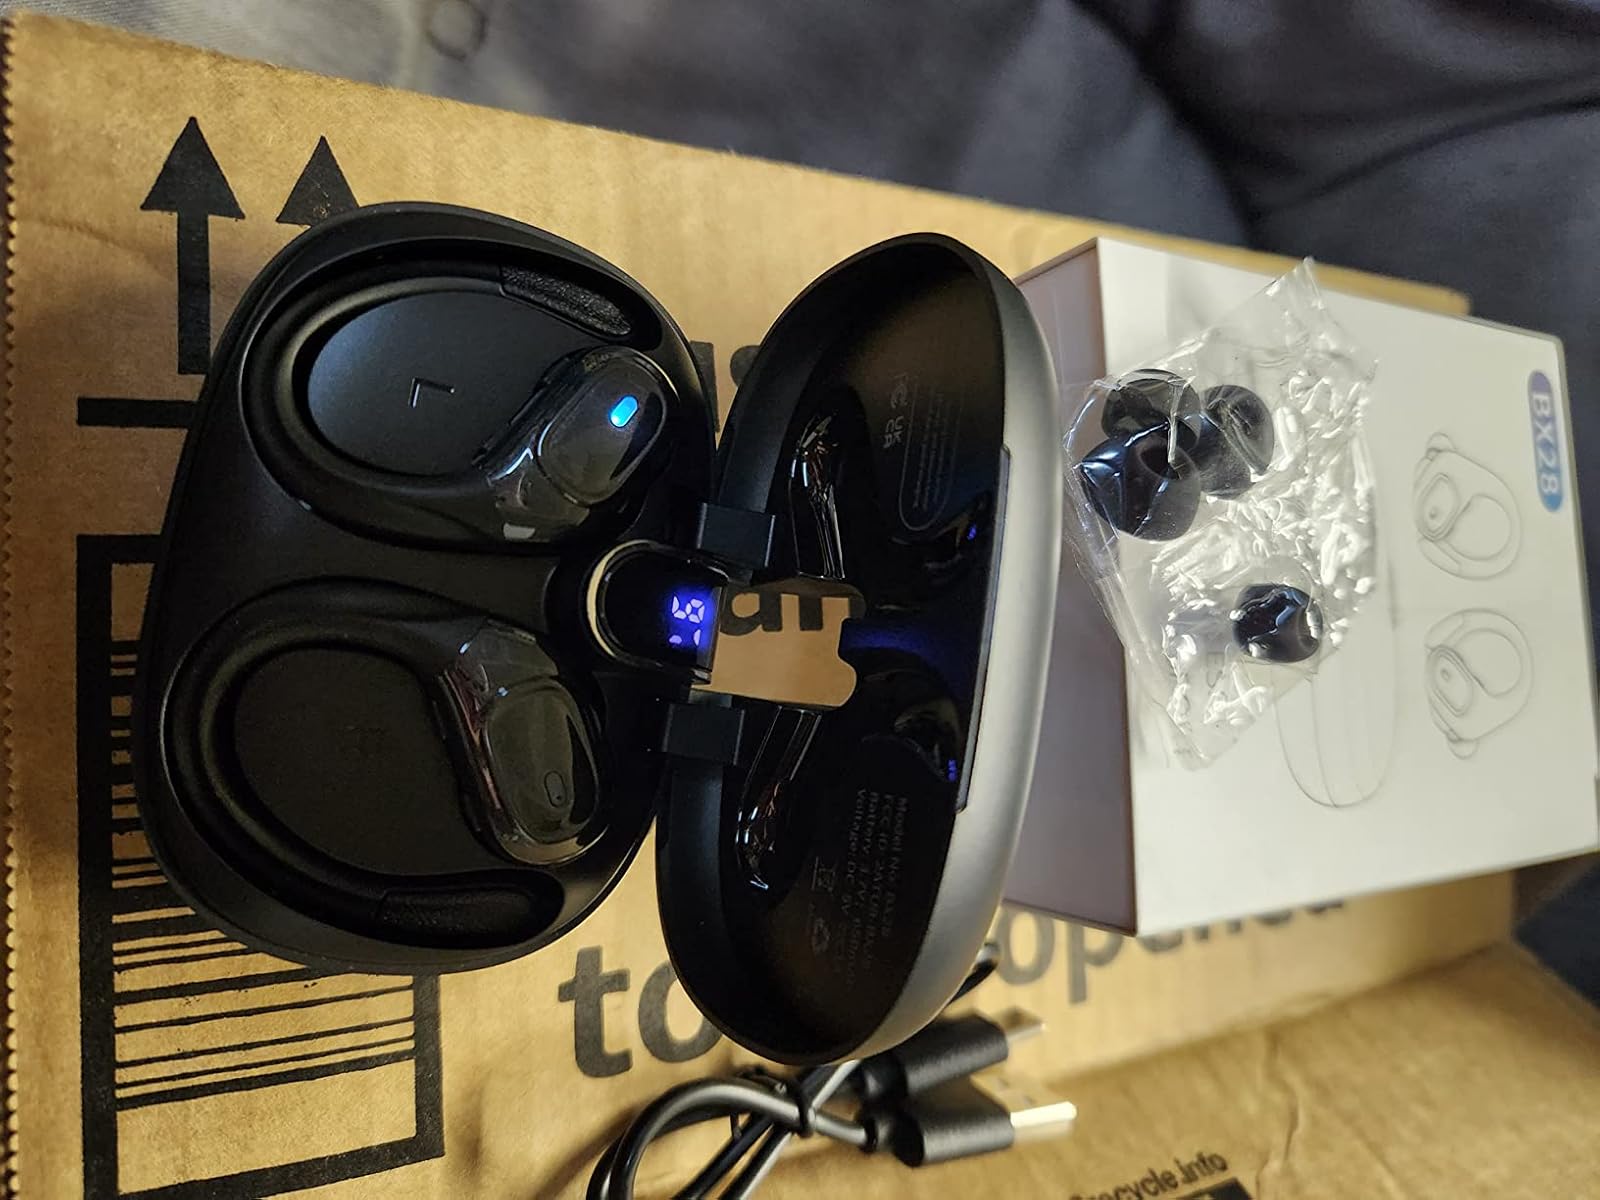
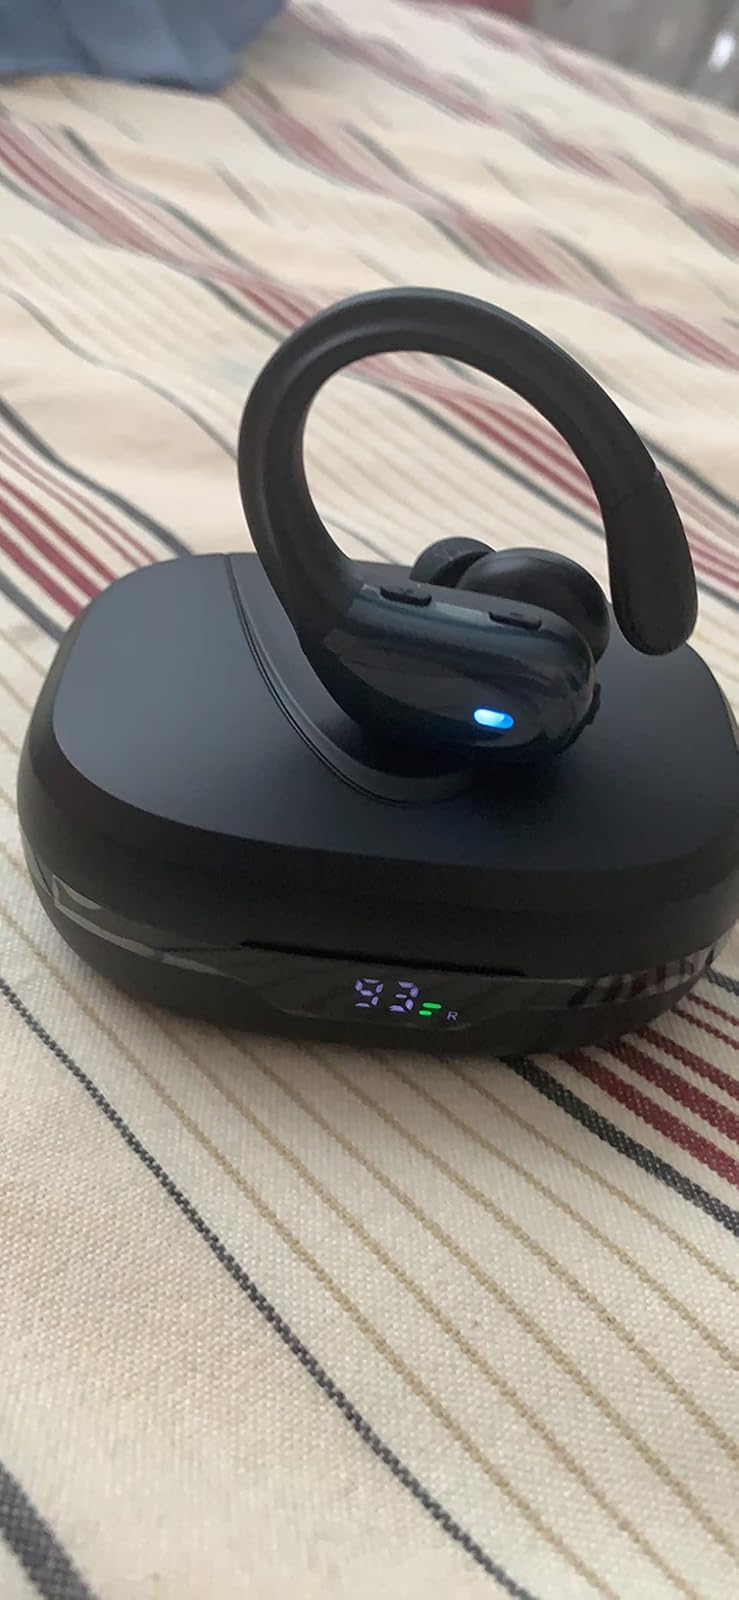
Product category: earbuds
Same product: no